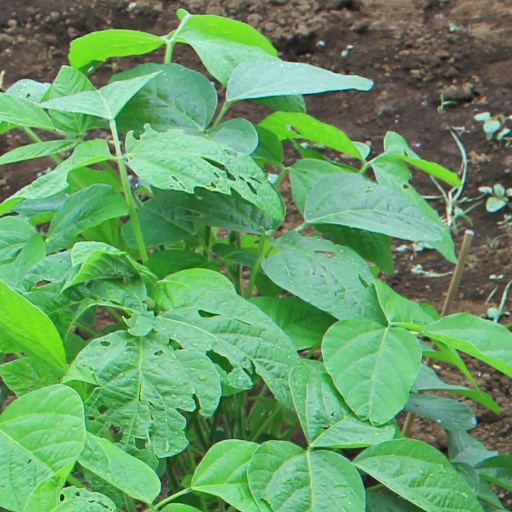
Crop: soybean